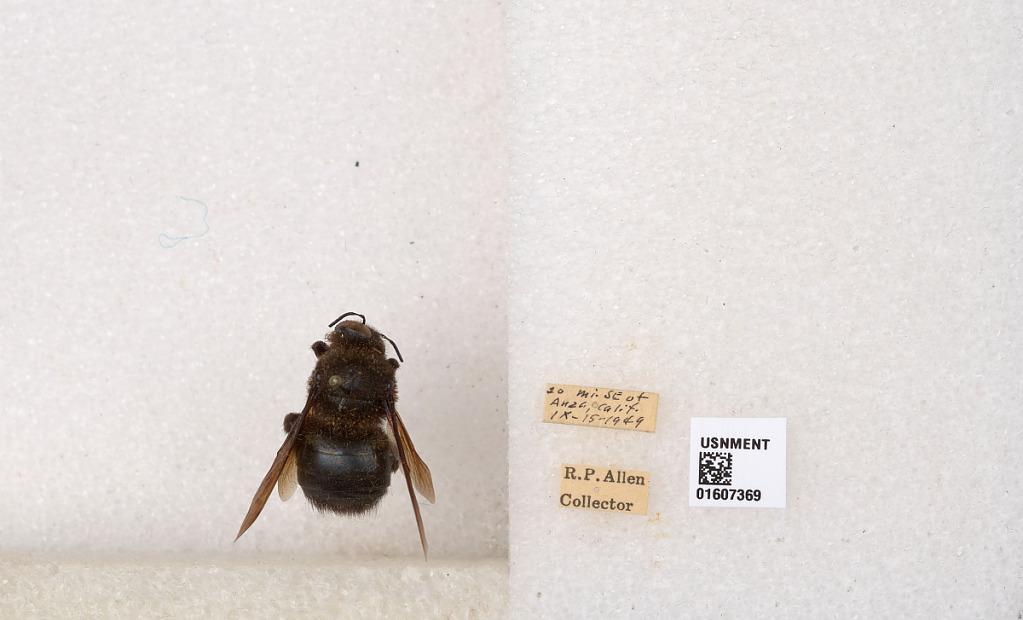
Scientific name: Xylocopa (Xylocopoides) californica diamesa Hurd
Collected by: R. Allen
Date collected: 1949-9-15
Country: United States
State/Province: California
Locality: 20 mi. SE of Anza
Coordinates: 33.3522, -116.455